Nelson H. Greene House

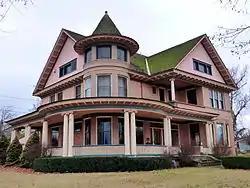
The house's exterior in 2015

The Nelson H. Greene House, located in Ritzville, Washington, United States, is a house listed on the National Register of Historic Places.